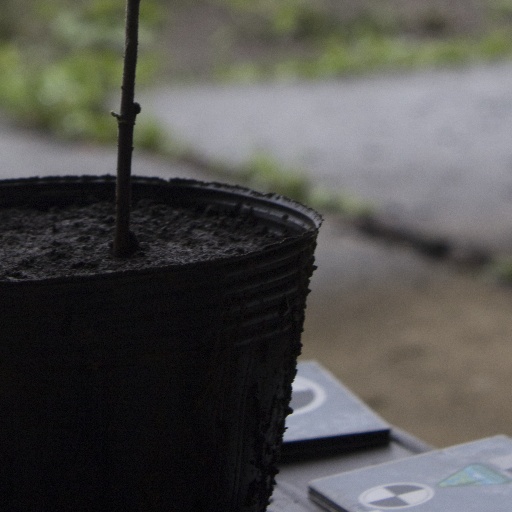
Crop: soybean